Ken Raffensberger

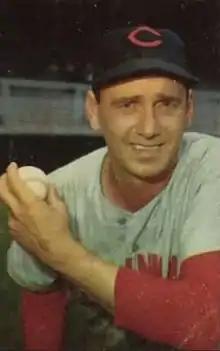
Raffensberger in about 1953

Kenneth David Raffensberger (August 8, 1917 – November 10, 2002) was an American starting pitcher in Major League Baseball (MLB). From 1939 through 1954, he played for the St. Louis Cardinals (1939), Chicago Cubs (1940–41), Philadelphia Phillies (1943–47), and Cincinnati Reds/Redlegs (1947–54). Raffensberger batted right-handed and threw left-handed.